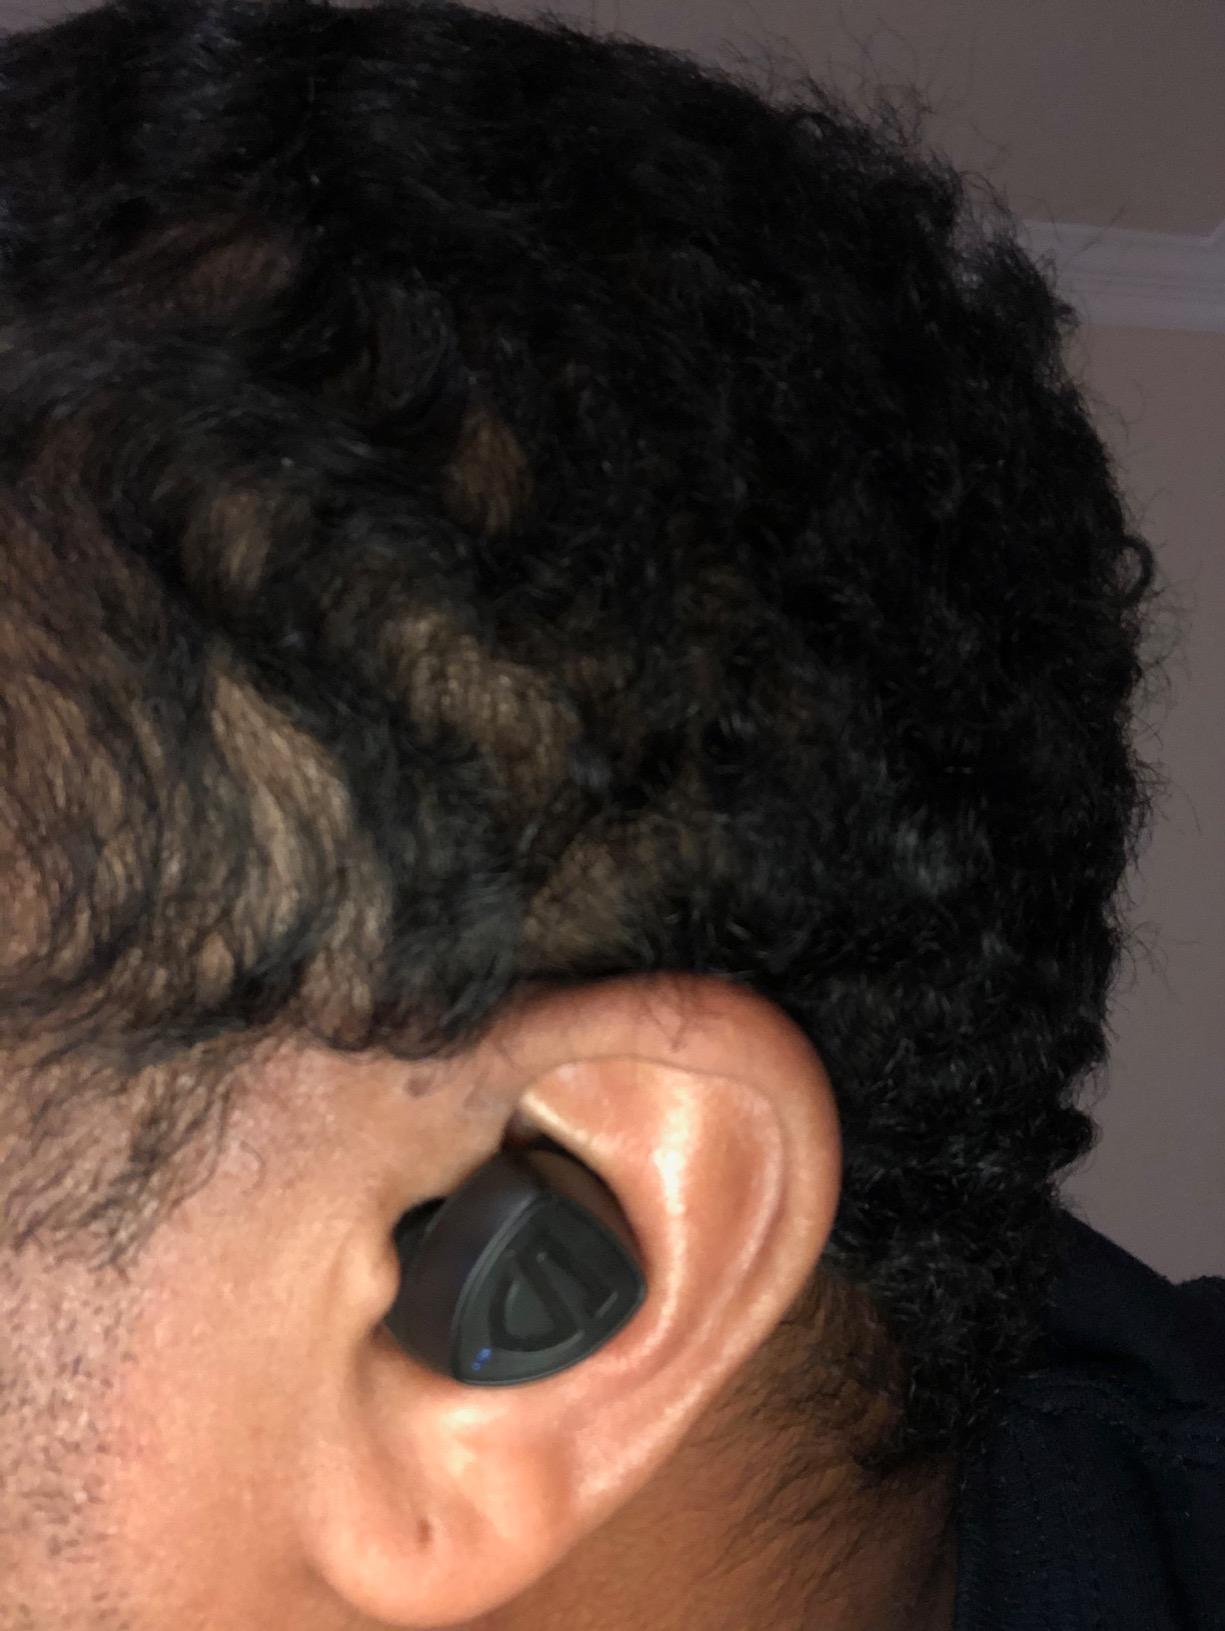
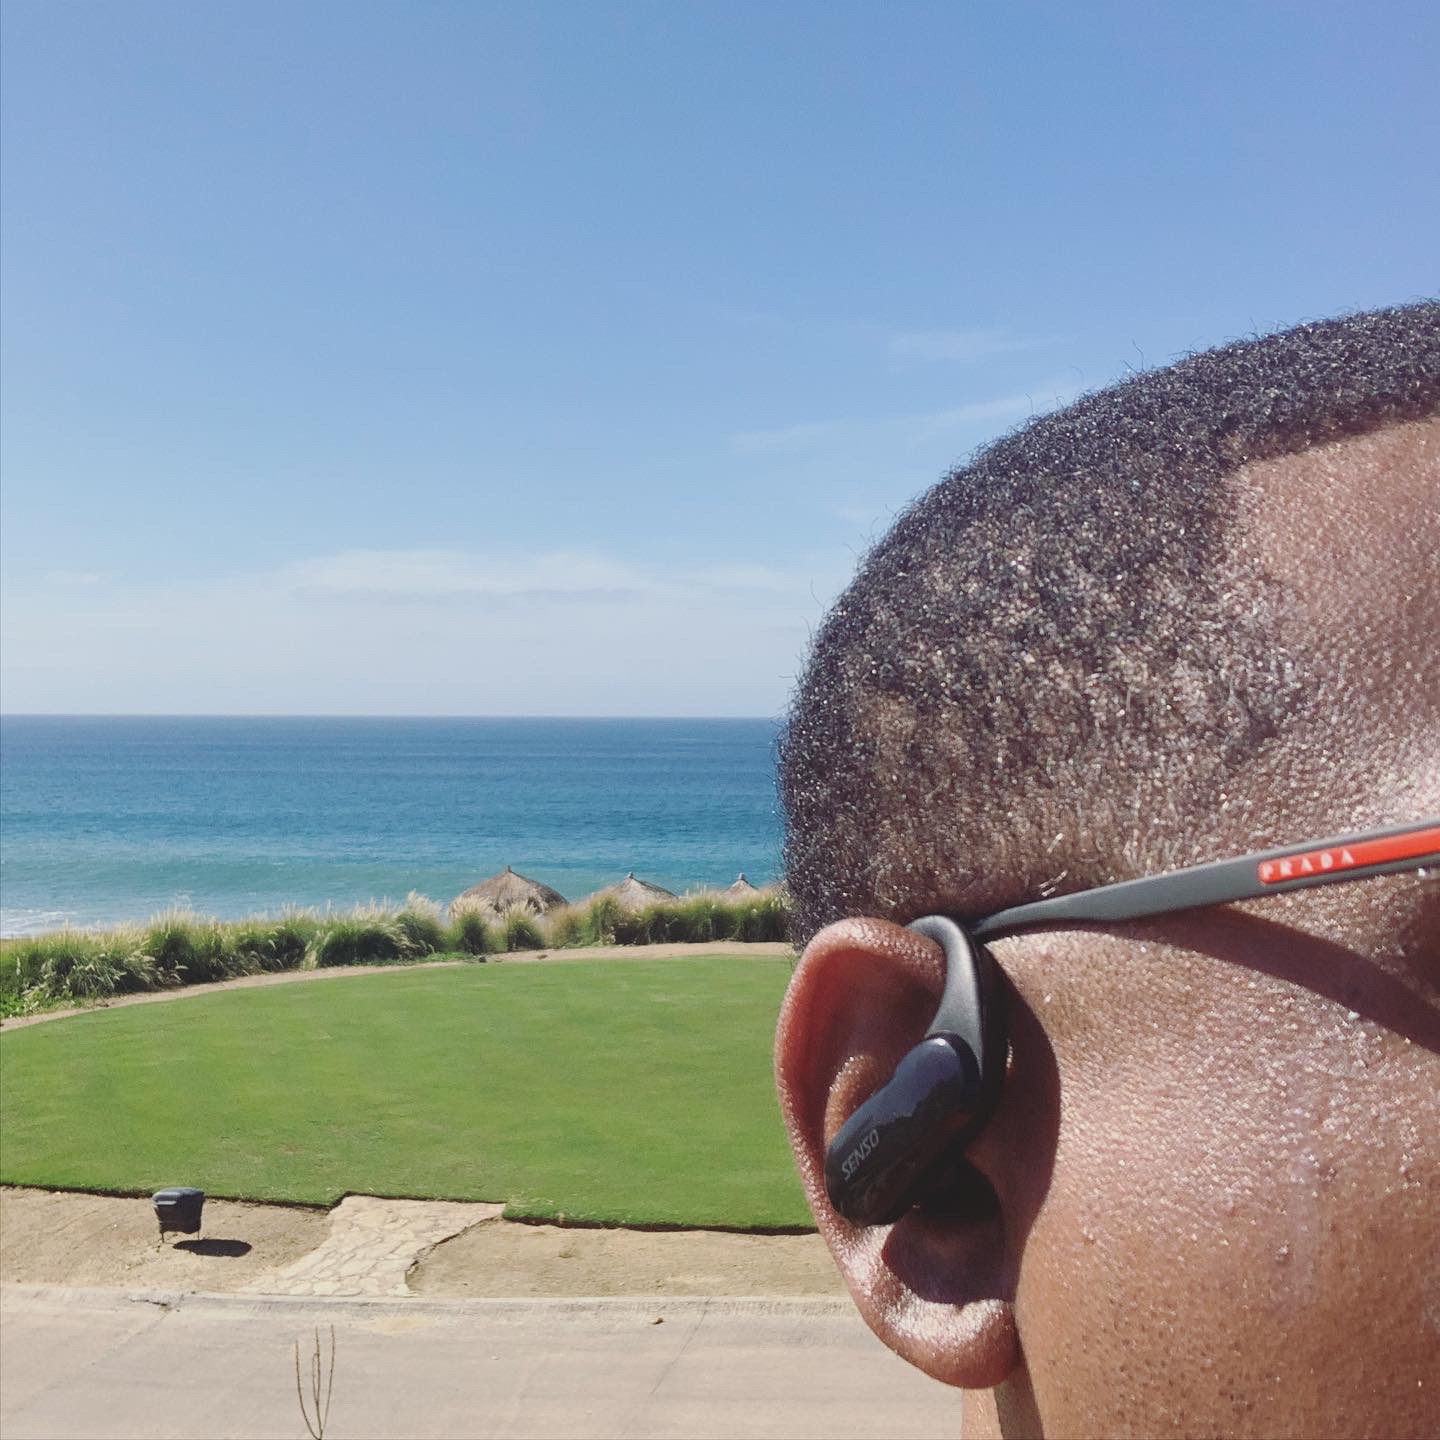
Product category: earbuds
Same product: no